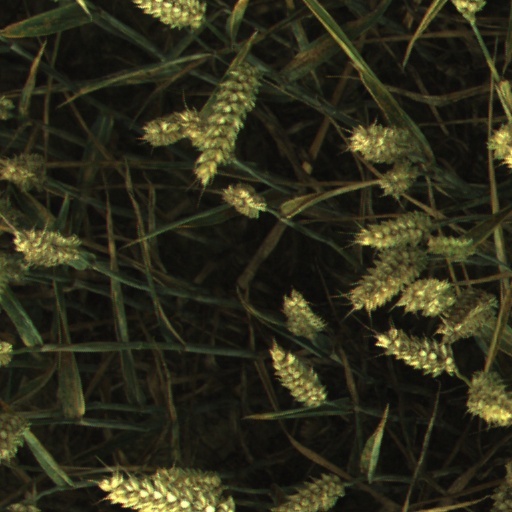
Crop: wheat